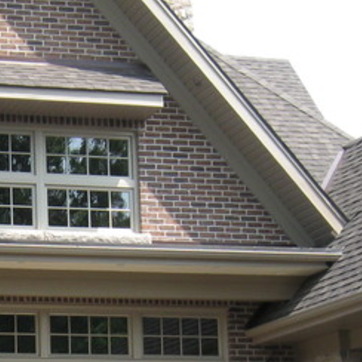
Material: brick